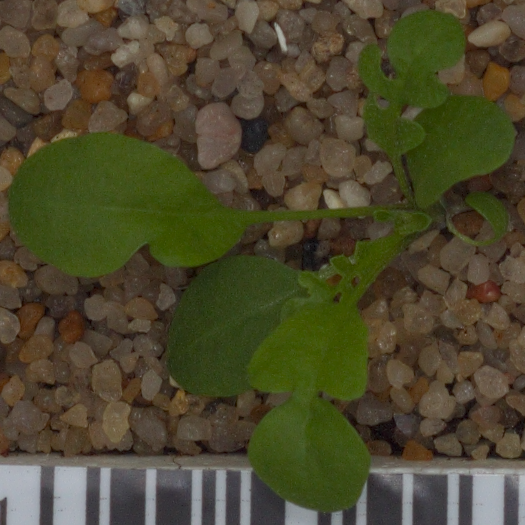
Label: shepherds_purse